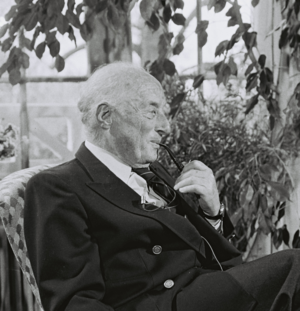
Étienne Hirsch, 1983
Étienne Hirsch est un ingénieur, un résistant et un haut fonctionnaire français.